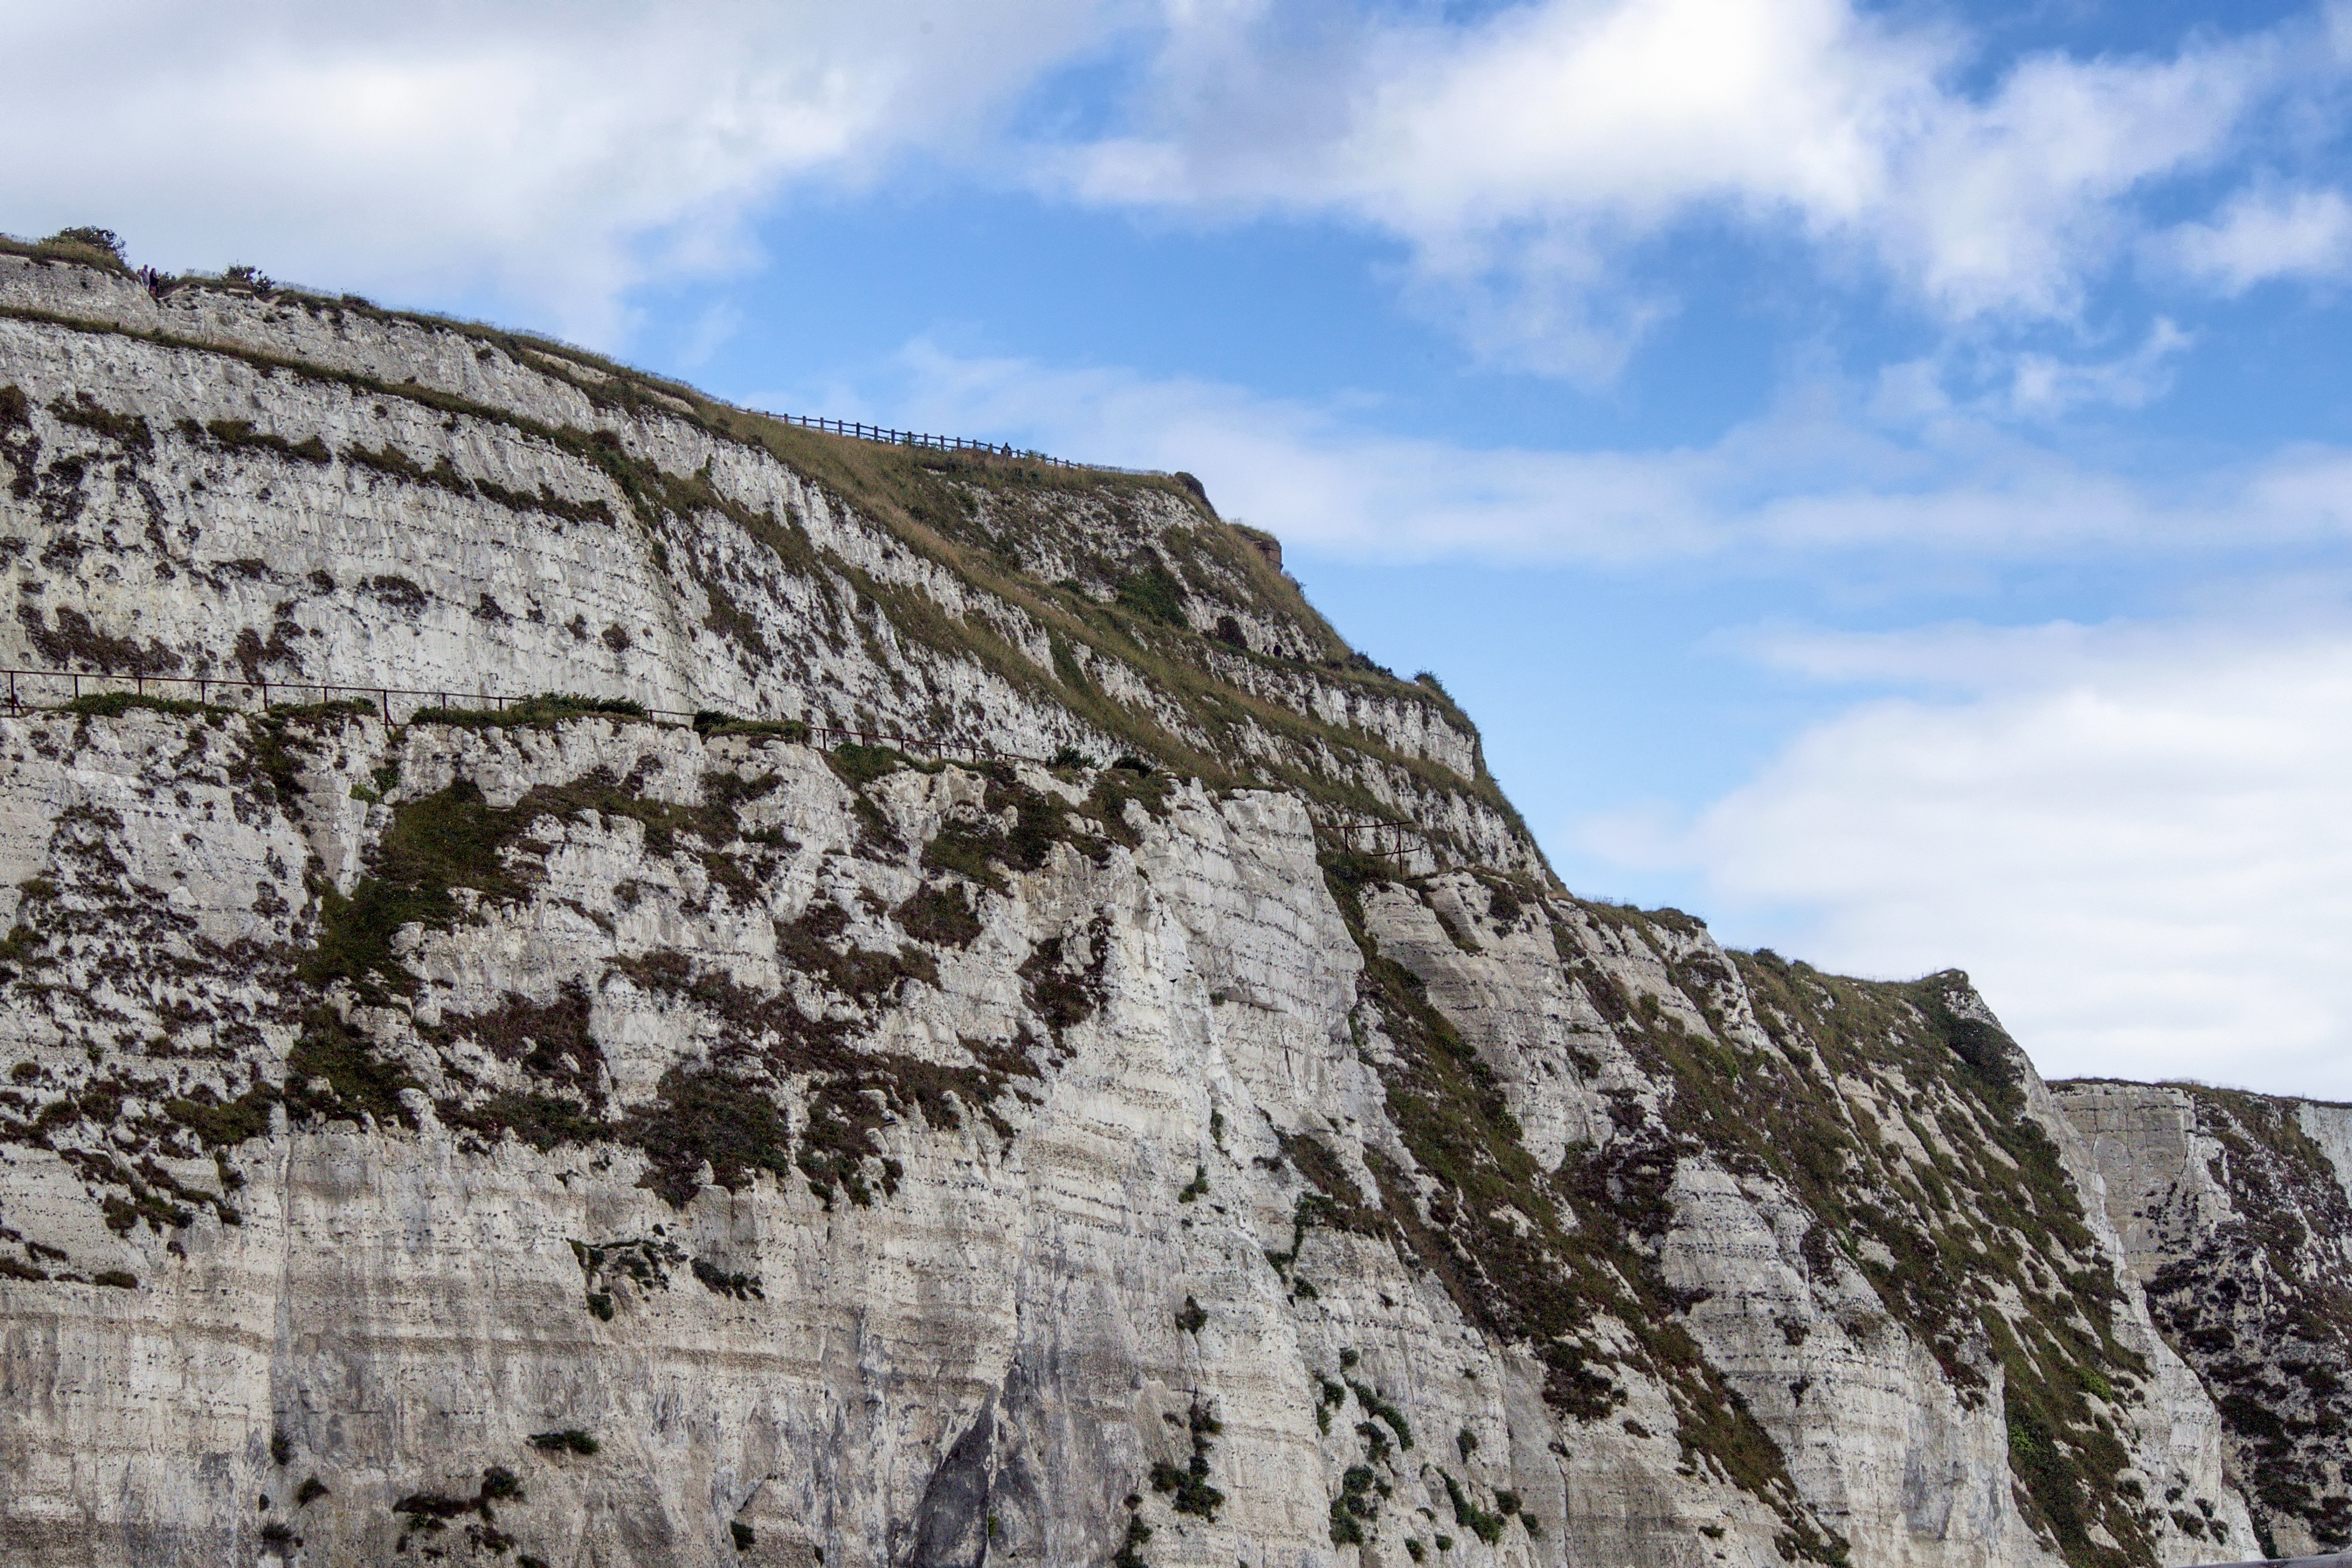
sea, coast, rock, mountain, adventure, mountain range, cliff, terrain, material, ridge, england, clouds, geology, cliffs, badlands, plateau, dover, white cliffs, united kingdom, landform, white kliff, mountainous landforms